Shelbyville Grays

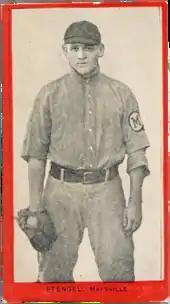
Casey Stengel as a member of the Maysville Rivermen, 1910

In their final season of play, the Shelbyville franchise relocated during the 1910 season and had a legendary Hall of Fame player on their roster. On August 24, 1910, the Shelbyville franchise moved to Maysville, Kentucky, as the team finished the 1910 season playing as the Maysville Rivermen. The Shelbyville/Maysville team finished in last place in the Class D level Blue Grass League. The team ended the season in sixth place with a 37–89 overall record and finished 42.5 games behind the first place Paris Bourbonites in the final standings. Anton Kuhn and Daniel Collins managed the 1910 team.